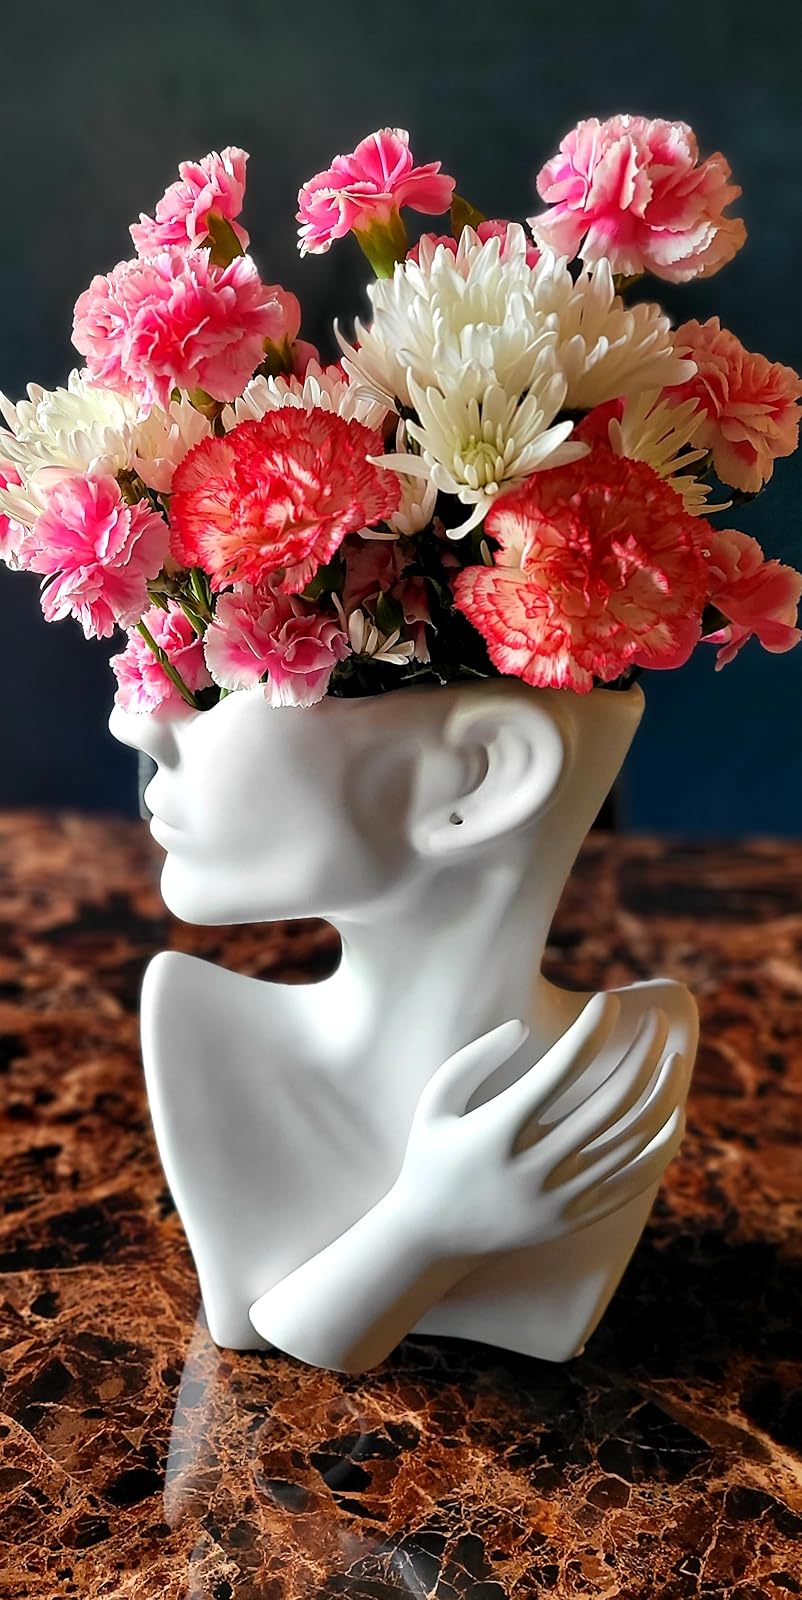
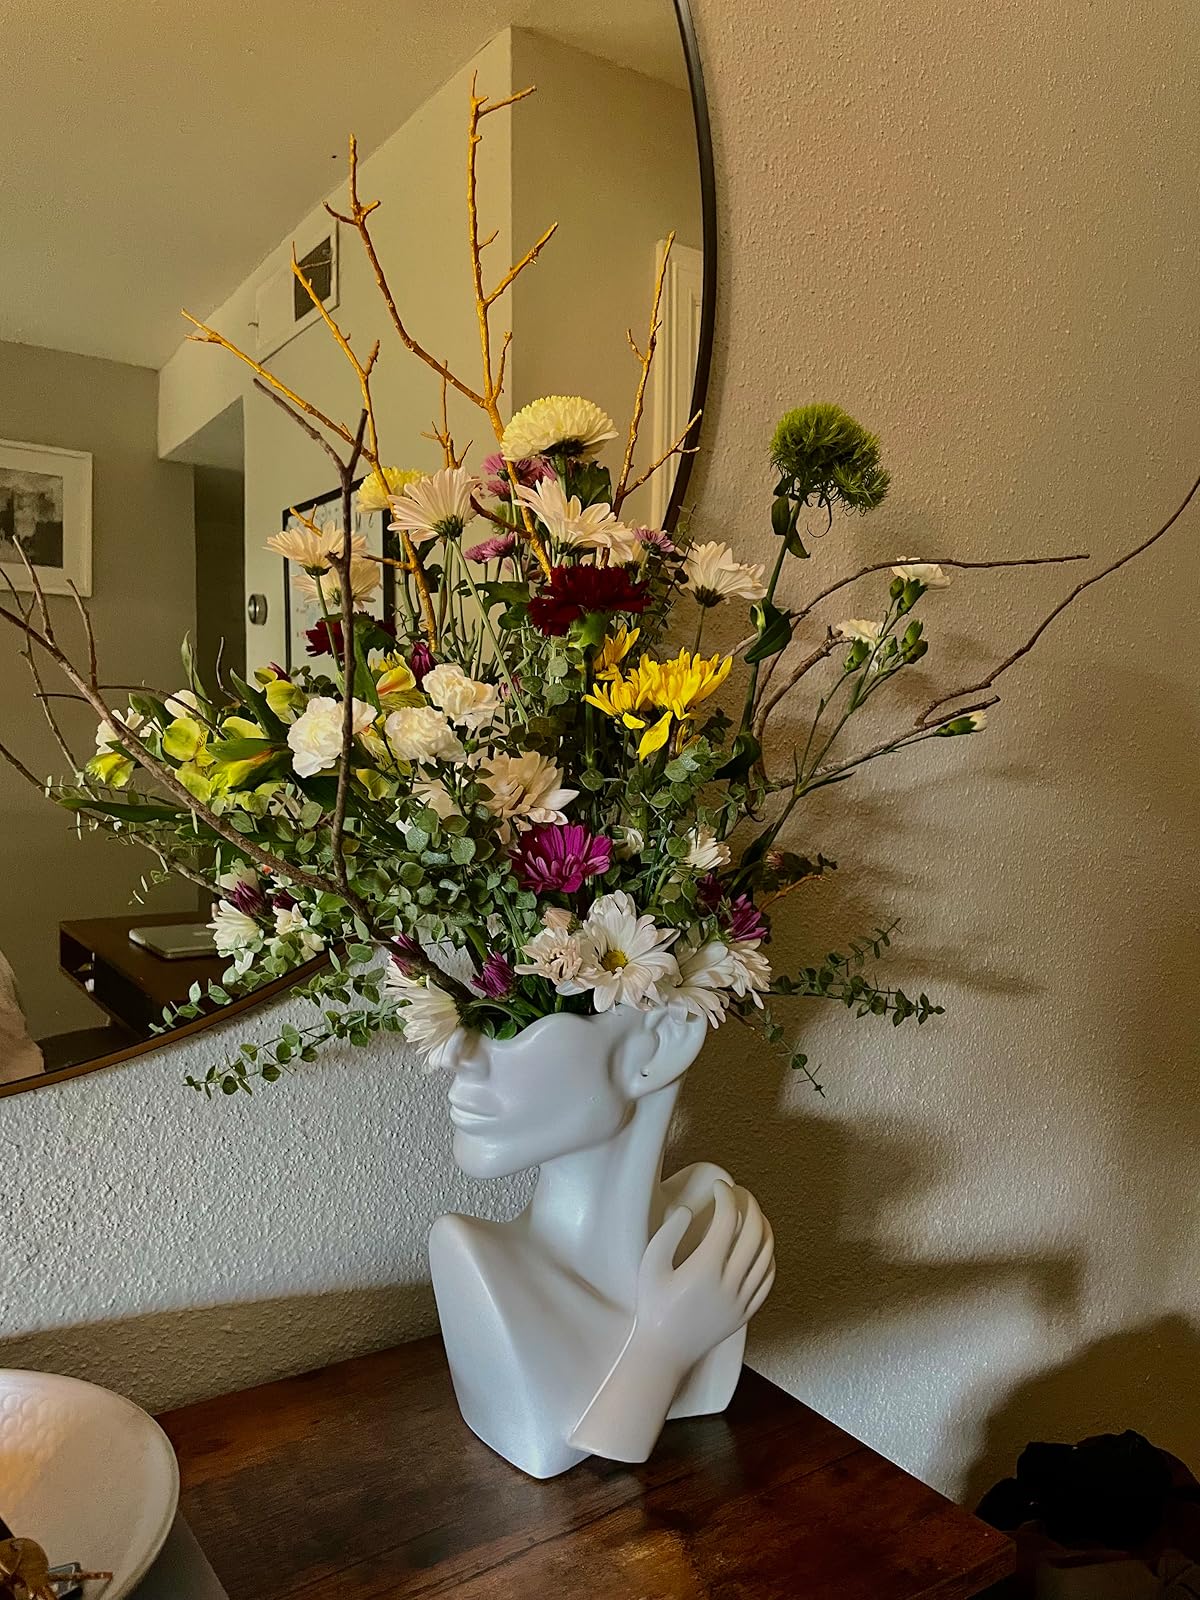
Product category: vase
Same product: yes